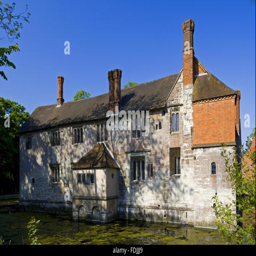
film genre , or west side , seen across the moat .